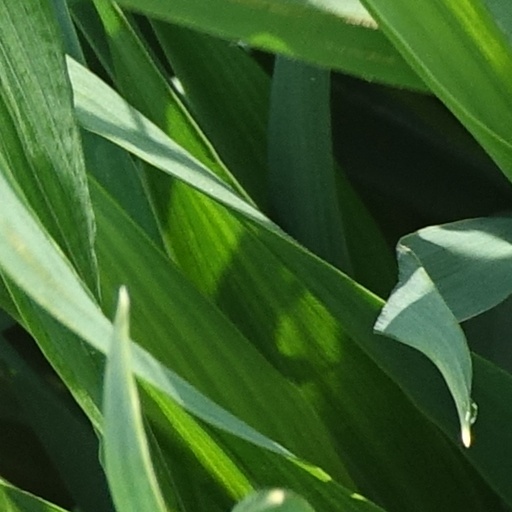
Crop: wheat